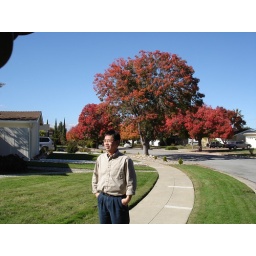
I was standing in the other side of the street. This is the view from the kitchen window.